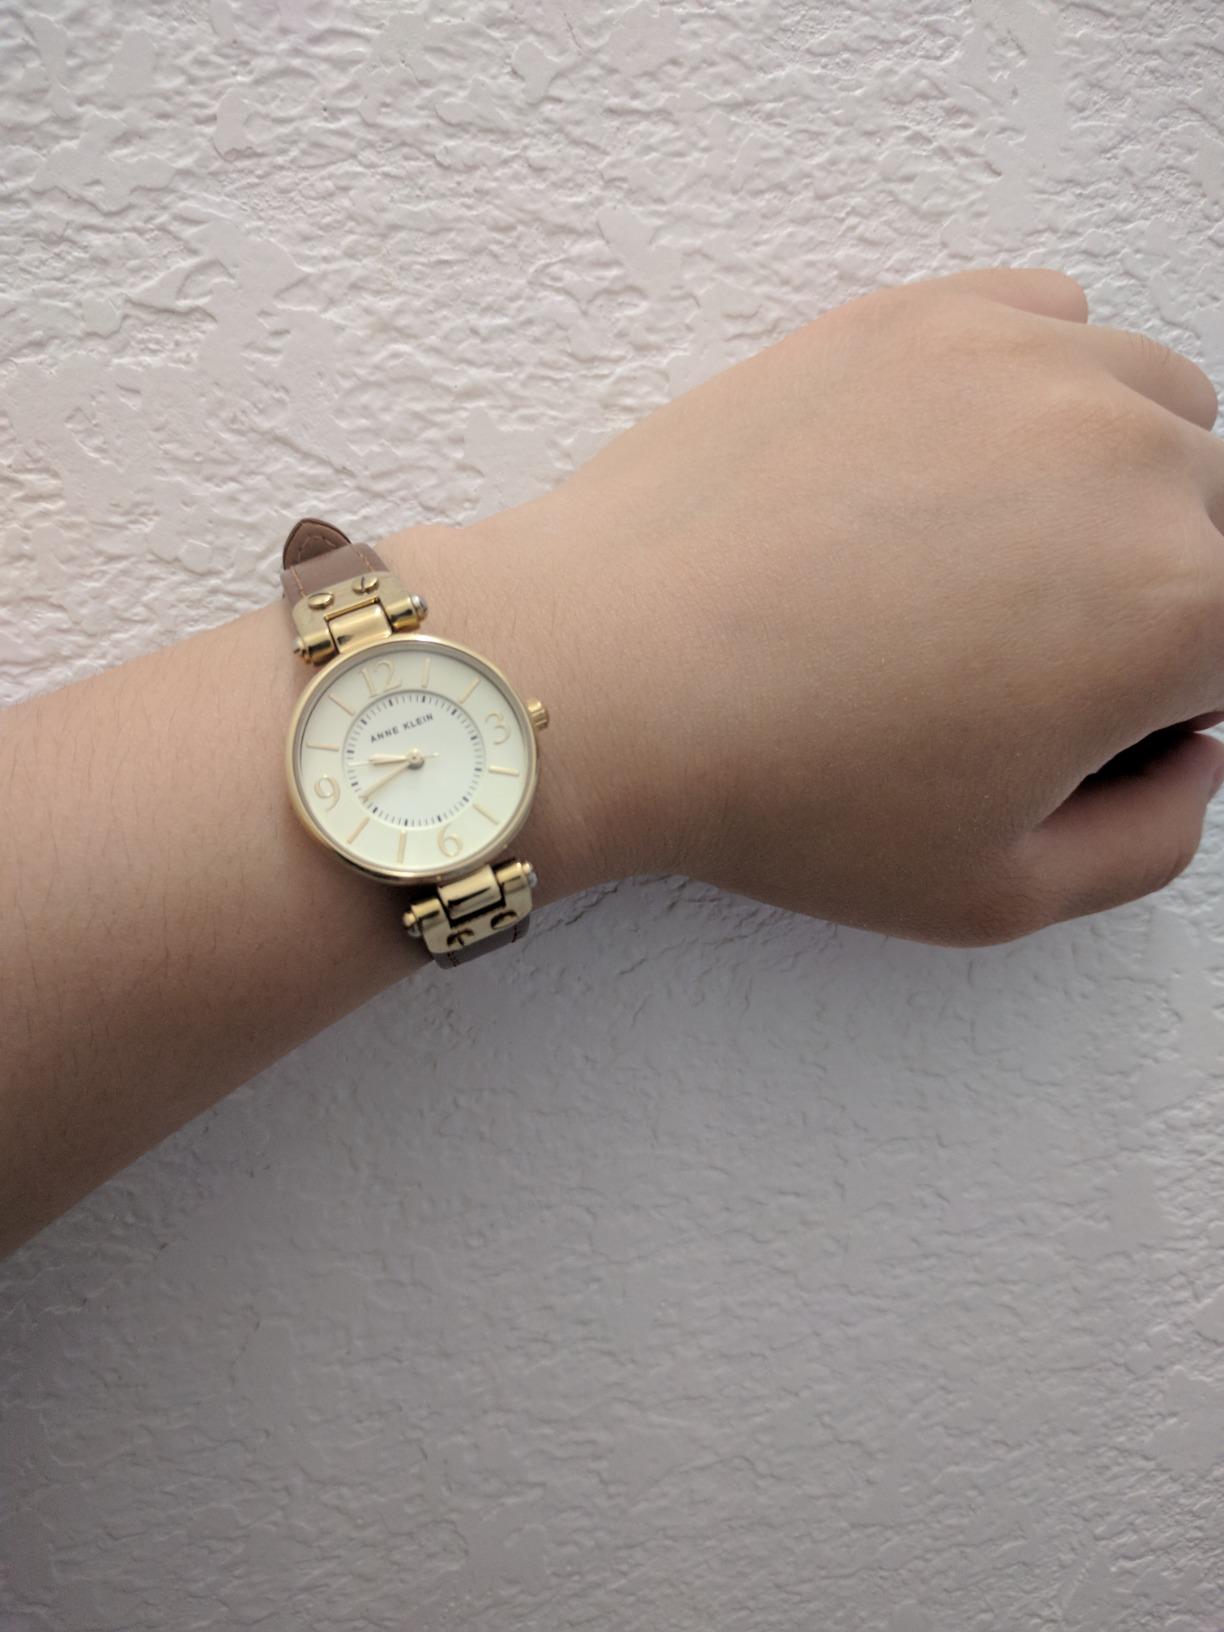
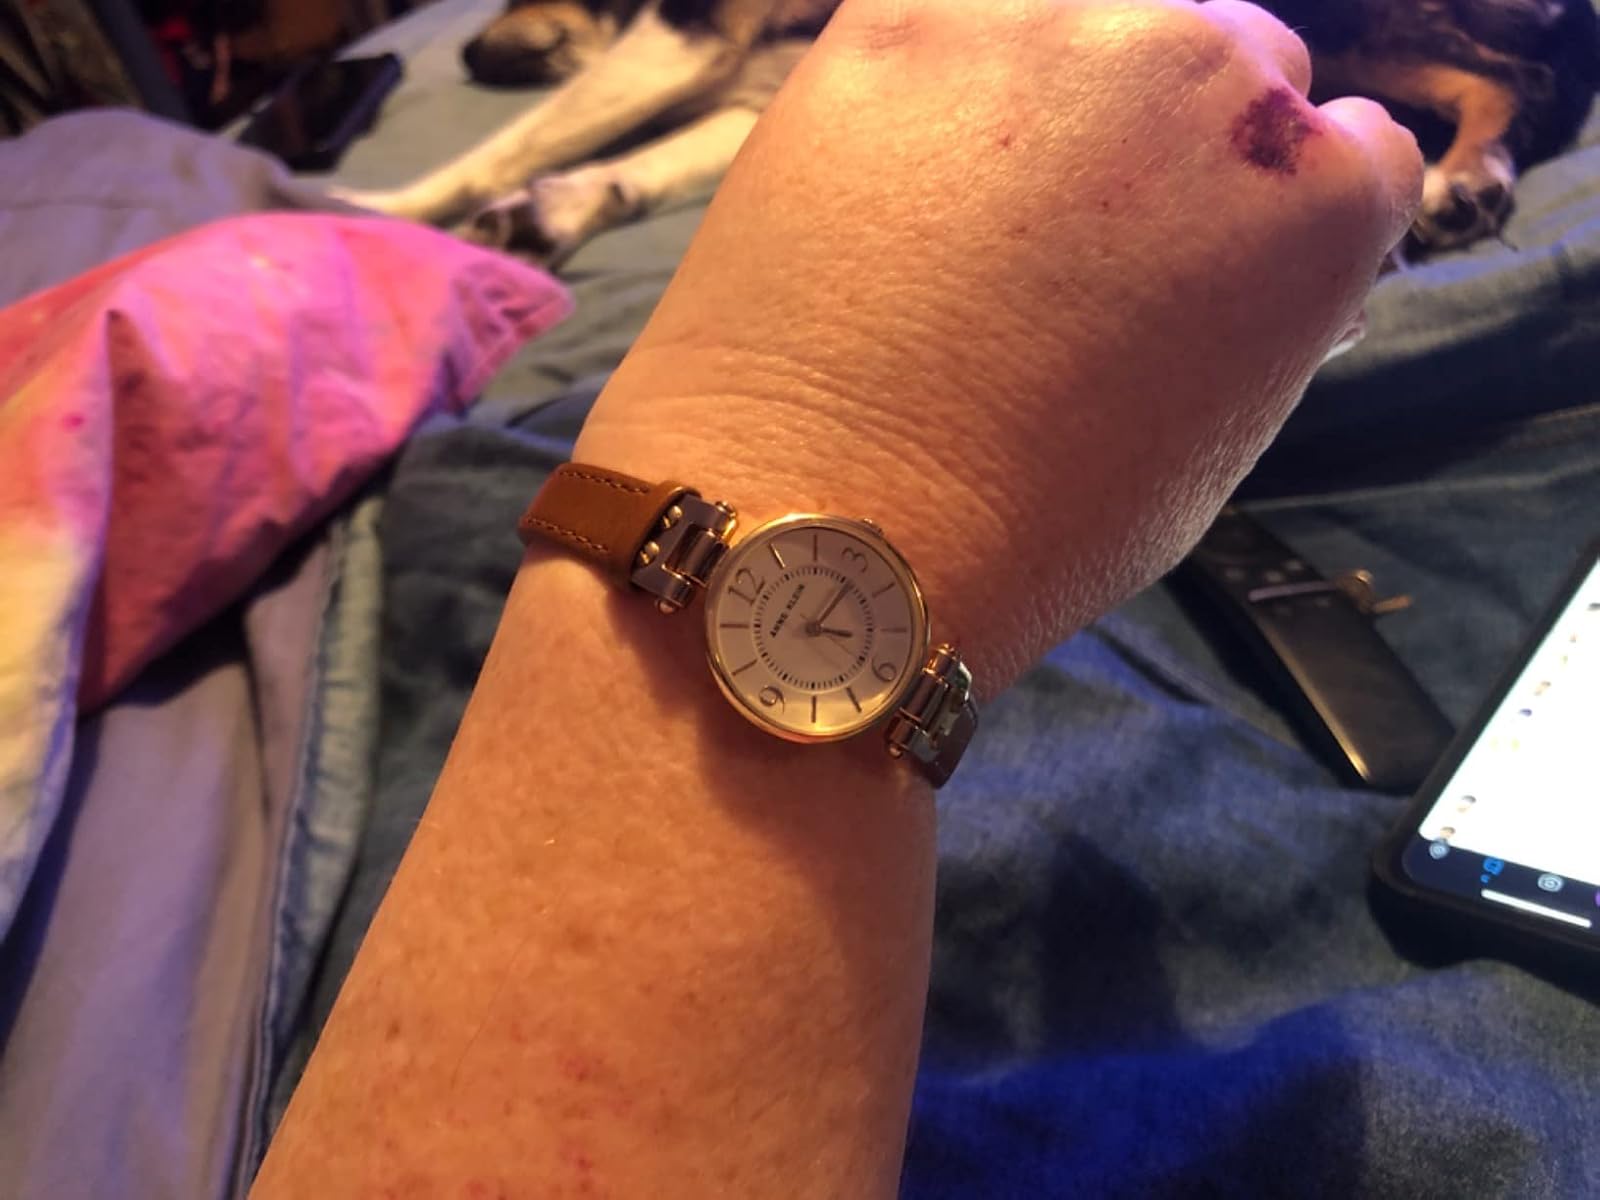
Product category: accessories_watch
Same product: yes